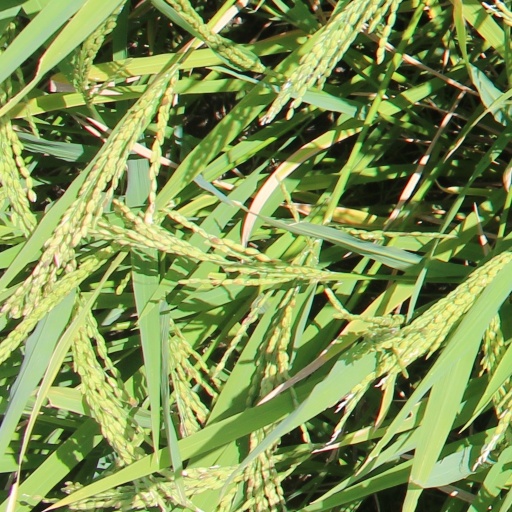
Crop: rice